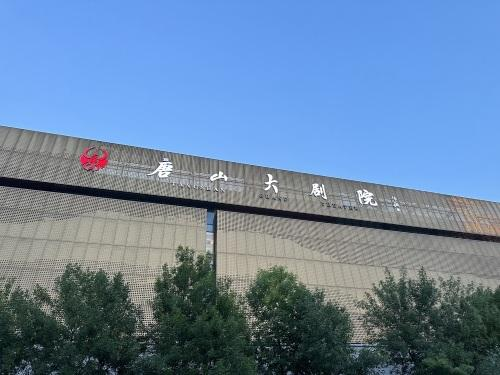
地标名称：唐山大剧院
所在城市：唐山市·路南区